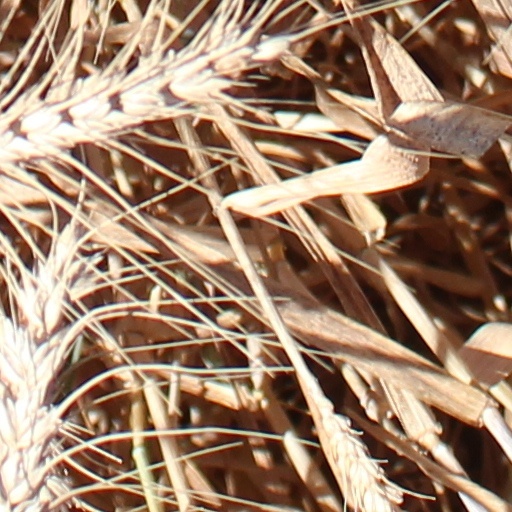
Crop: wheat